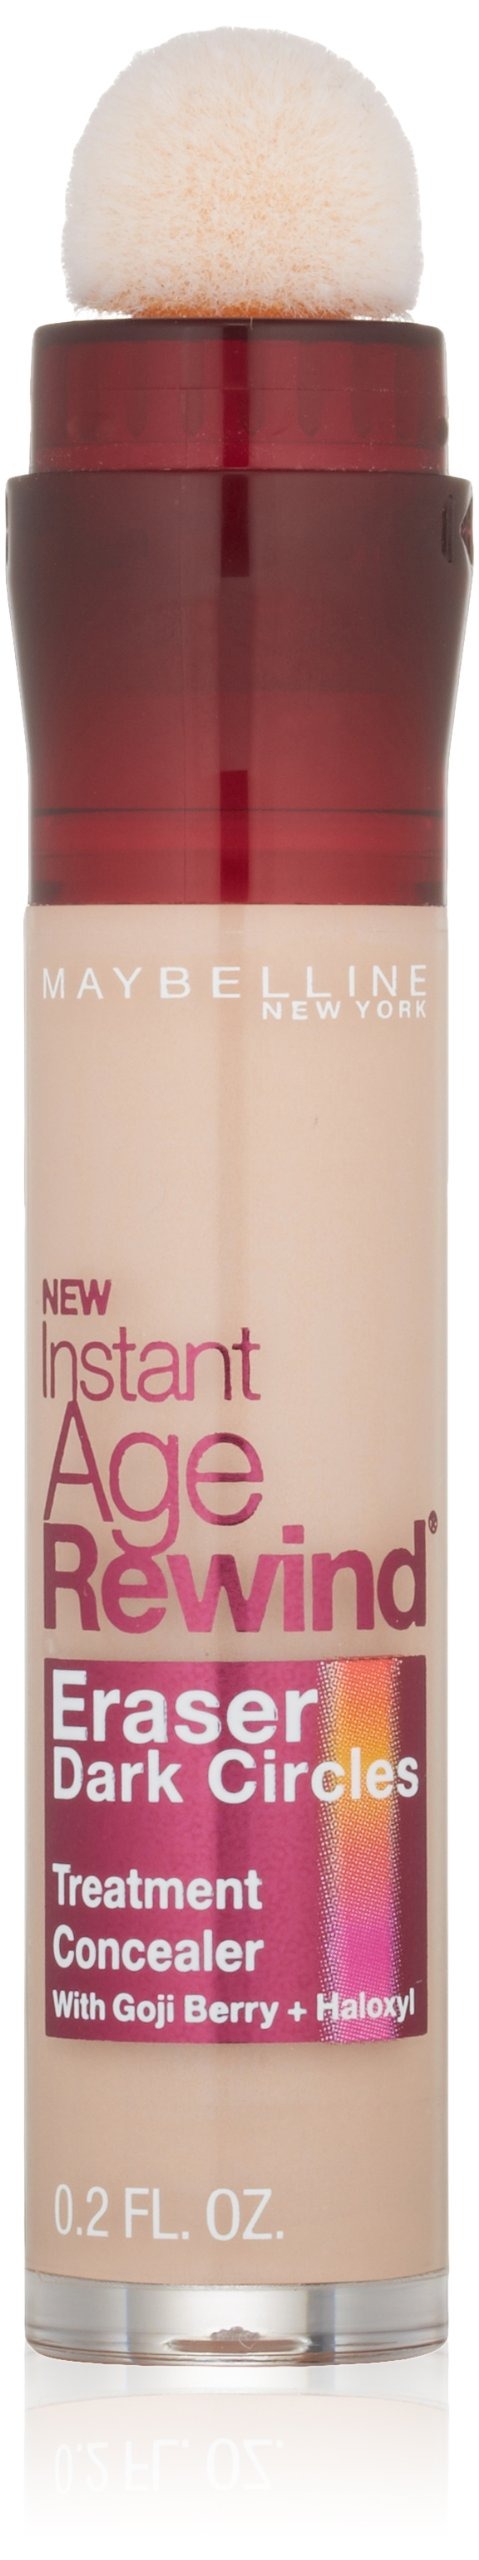
Item Name: Maybelline Instant Age Rewind Eraser Dark Circles Treatment Concealer, Fair, 0.2 fl. oz.
Bullet Point 1: Instantly erases the appearance of dark circles and fine lines
Bullet Point 2: Under eye concealer visibly diminishes the appearance of puffiness
Bullet Point 3: Eye area looks radiant and refreshed
Bullet Point 4: Anti-aging dark circle treatment contains goji berry and haloxyl to help erase appearance of dark circles and fine lines
Value: 0.2
Unit: Fl Oz

Price: 9.99